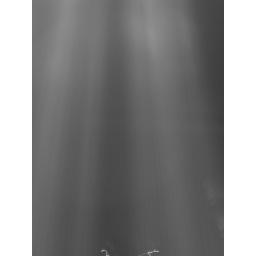
World Trade Center Site 9/11 Tribute in Light black and white photo